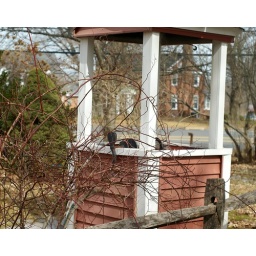
old water well, located outside the kitchen door of the Nathaniel Mather Jr House in East Granby.